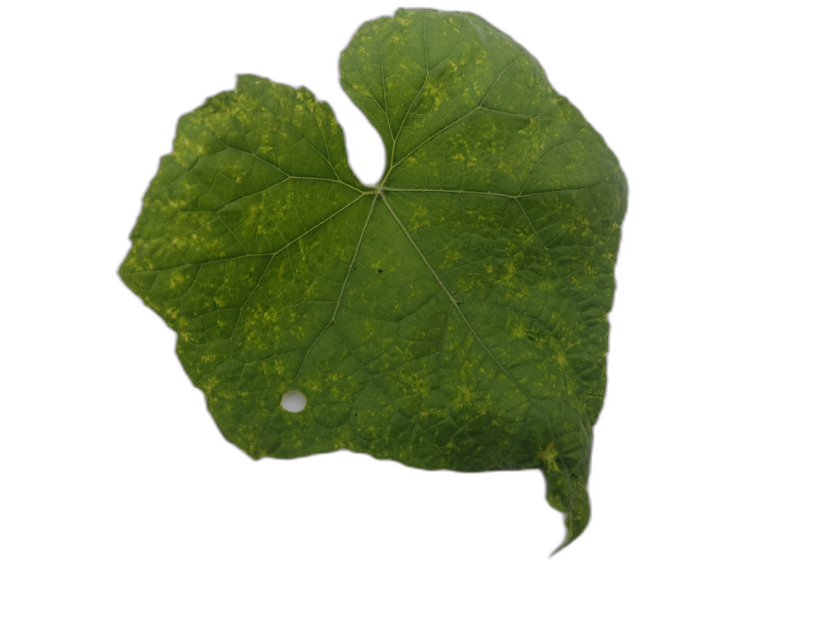
Crop: Zucchini
Label: Downy_Mildew